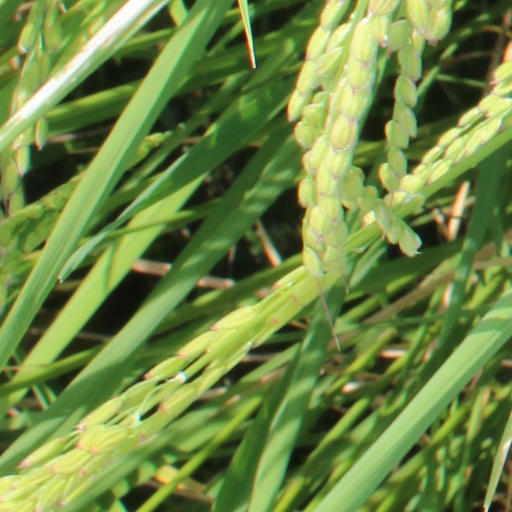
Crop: rice